The Girl from the Street

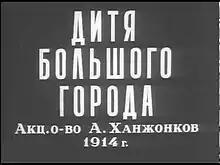

The Girl from the Street is a 1914 short film directed by Yevgeni Bauer.